The 'Nam: Vietnam Combat Operations

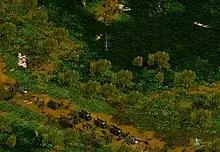
A heavily-laden US Marine convoy rumbles down a dirt road in I Corps, South Vietnam. Most of the game's battles take place in this region, where US Marines clashed with some of the most battle-hardened regular units of North Vietnam.

Players can play as either a US Marine Lieutenant Colonel commanding a full battalion, or a North Vietnamese Colonel commanding a full regiment. The US Marines can draw support from additional service branches like the Army for Special Forces (SF) troops, the Air Force and Navy for land and carrier-based air support, the Navy and Coast Guard for riverine warfare ships, South Vietnam’s Army of the Republic of Vietnam (ARVN) and even various tribes as mercenaries.